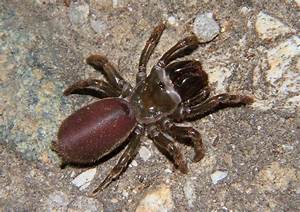
Label: ragno